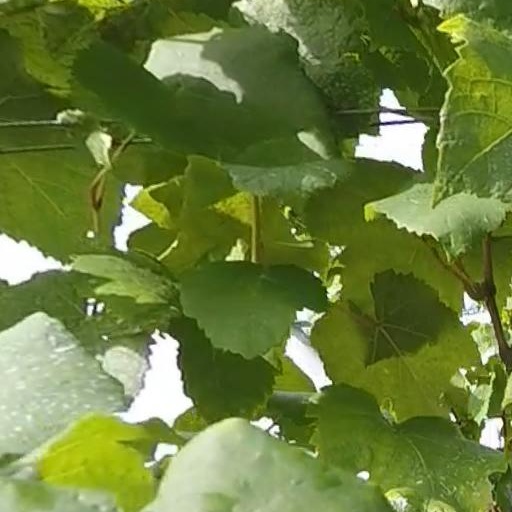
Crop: grape